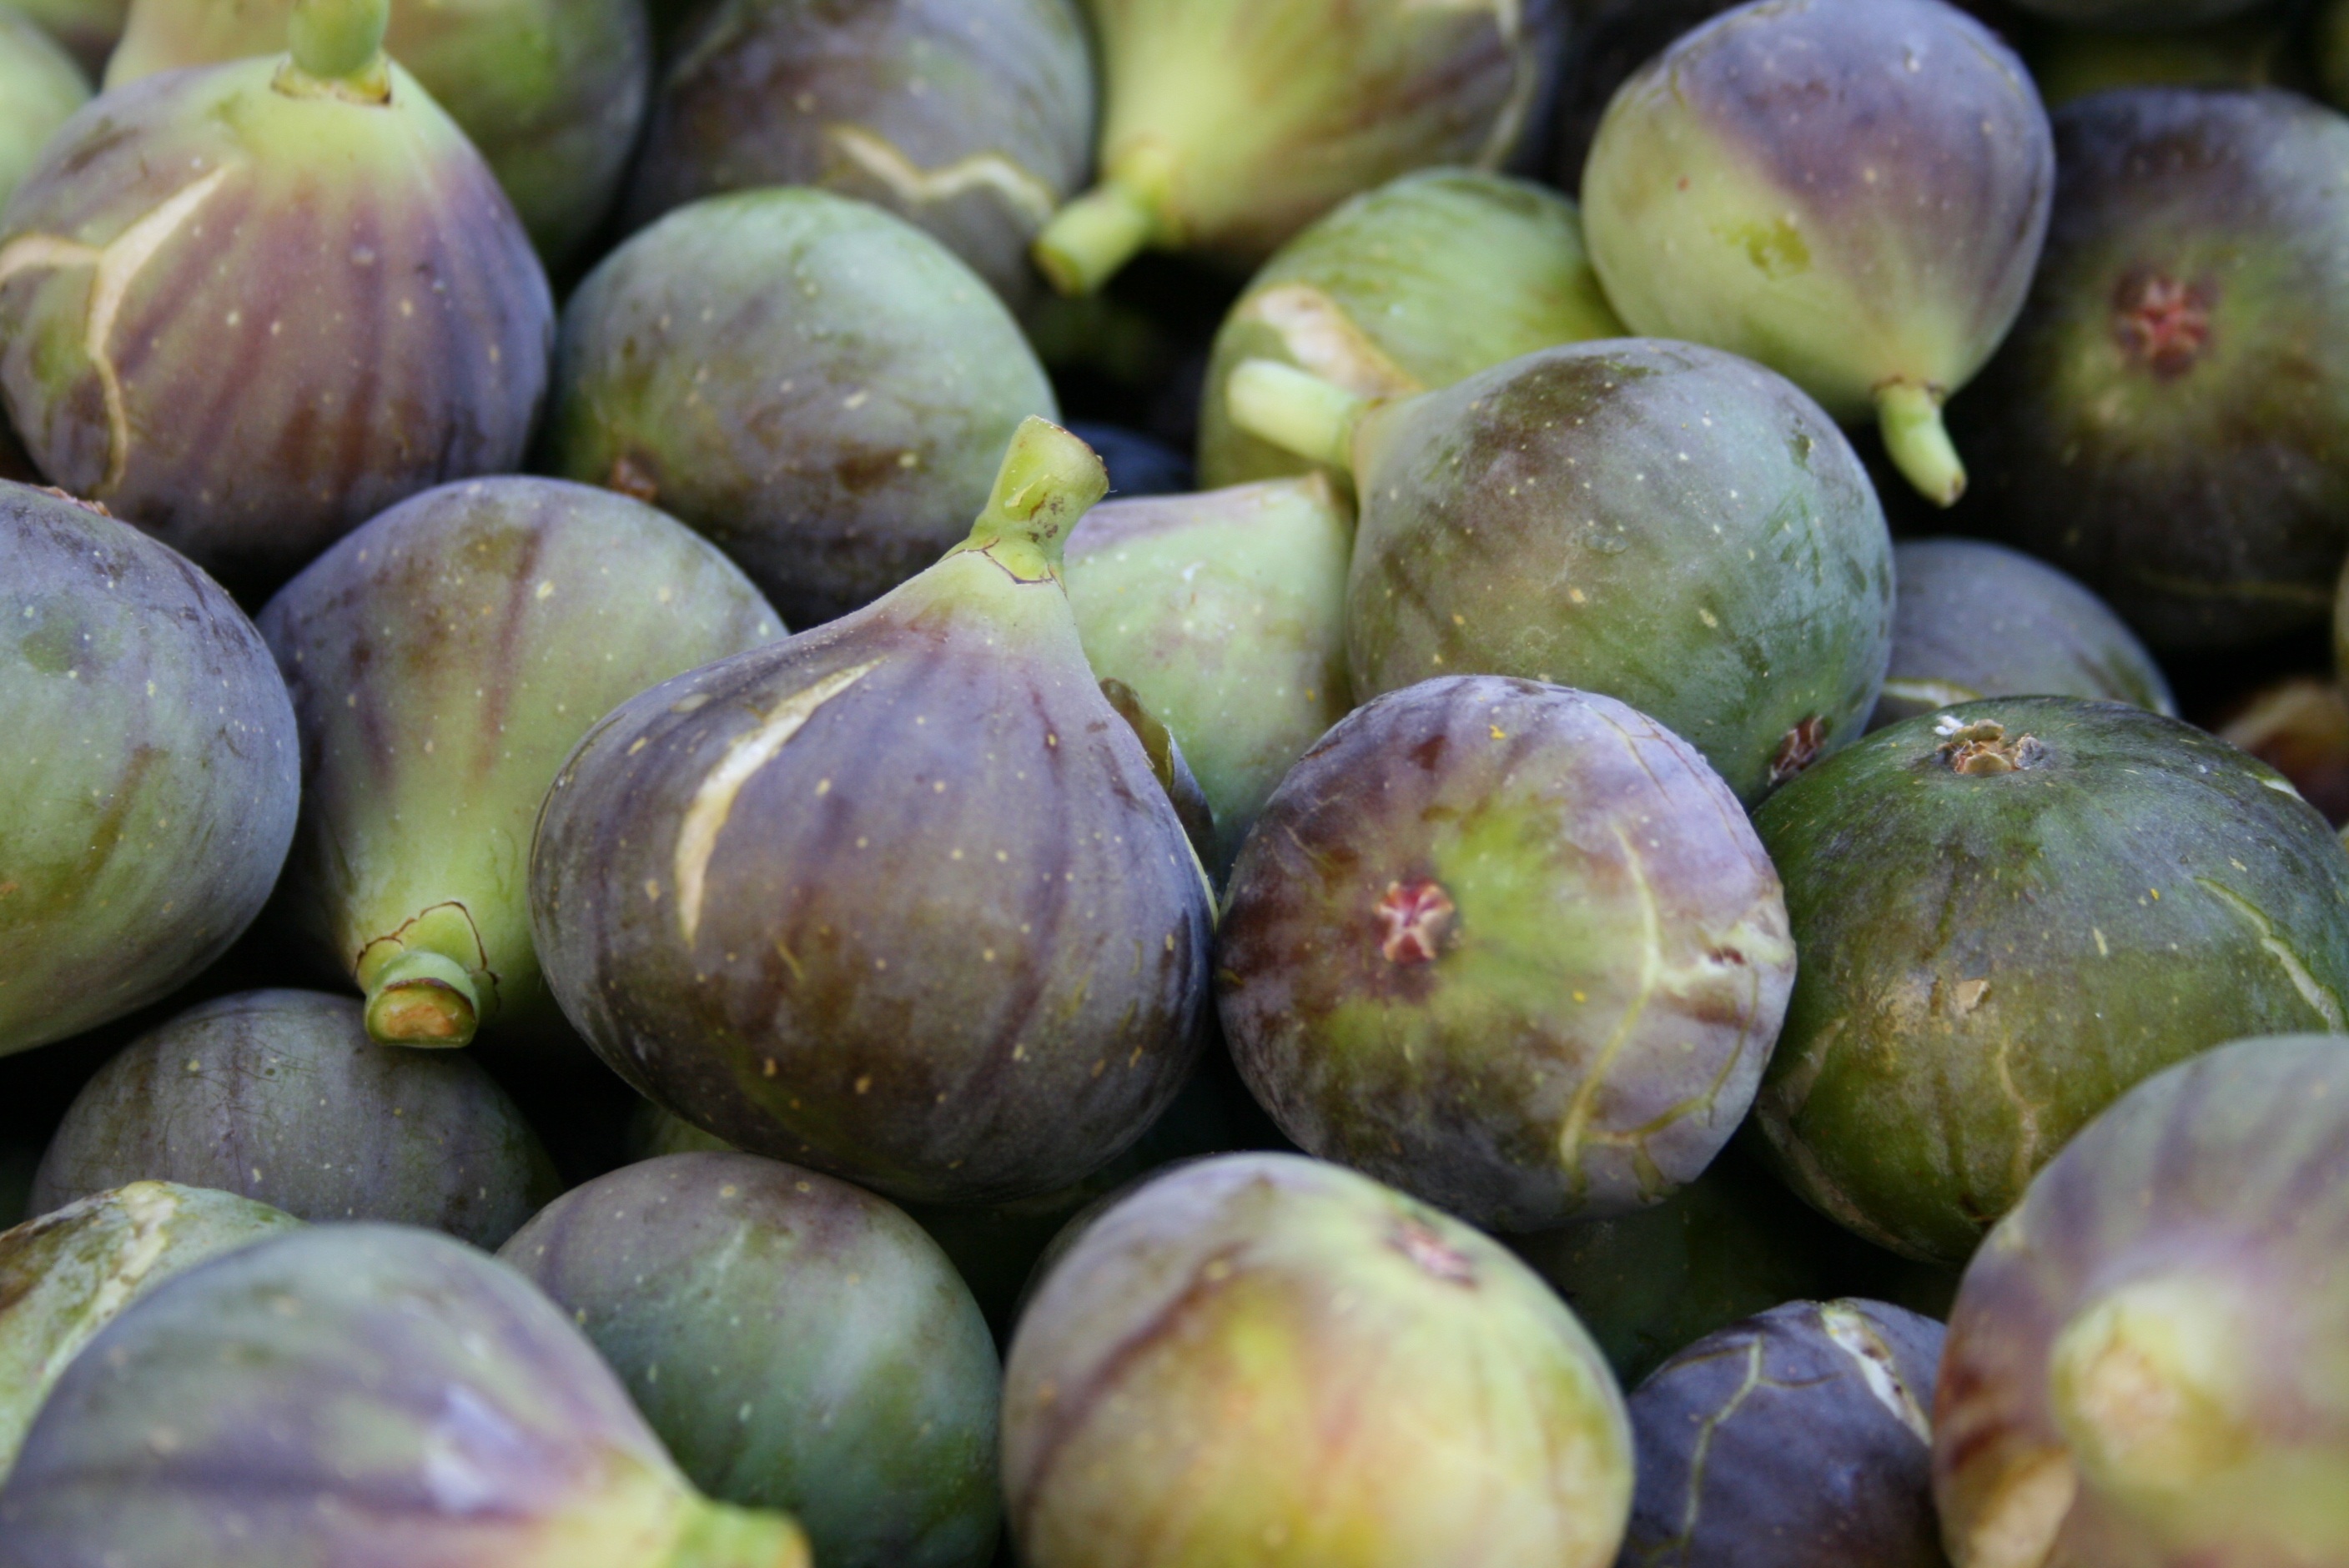
plant, fruit, purple, food, produce, fresh, healthy, farmers market, figs, flowering plant, common fig, land plant, purple mangosteen